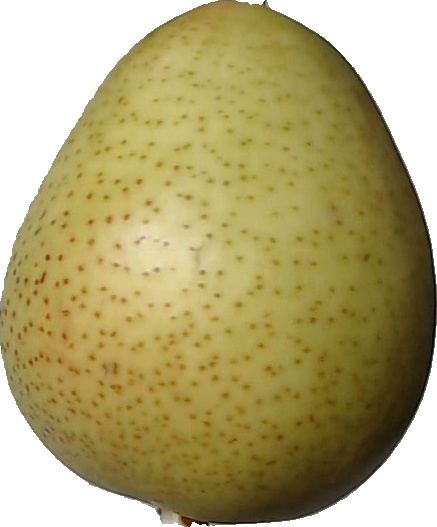
Label: pear_1